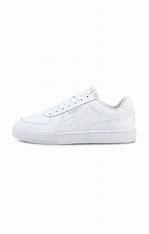
Brand: Puma
Model: Caven